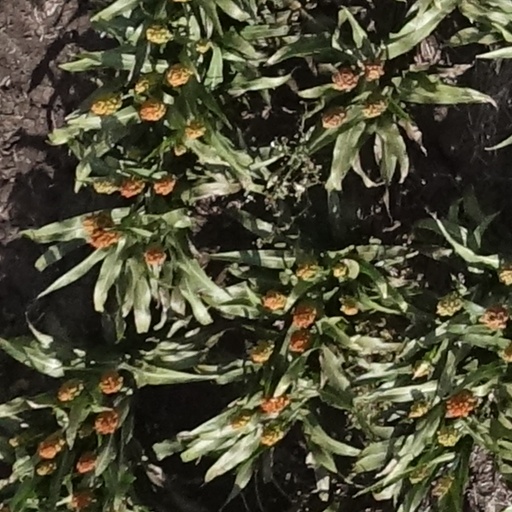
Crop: sorghum